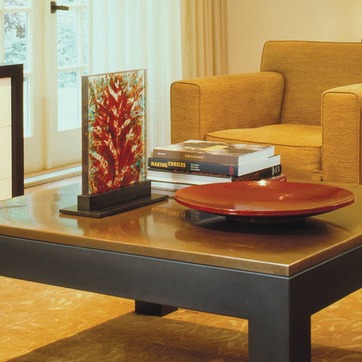
Material: paper